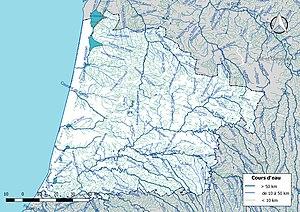
Réseau hydrographique du département des Landes (France).
La liste des cours d'eau des Landes présente les principaux cours d'eau traversant pour tout ou partie le territoire du département français des Landes dans la région Nouvelle-Aquitaine. Plus de 3 100 cours d'eau sont recensés en 2014 dans le référentiel national BD Carthage sur le territoire départemental, dont 109 cours d'eau naturels et un canal de longueur supérieure à 10 km, correspondant à un linaire de plus de 4 500 km.